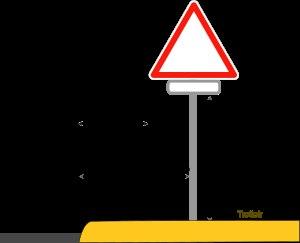
Le panneau de signalisation A13a indique la proximité d’un endroit fréquenté par les enfants situé à une distance d’environ 150 mètres en rase campagne et 50 mètres en agglomération.
Le panneau de signalisation A2b indique la proximité d’un ralentisseur de type dos-d’âne situé à une distance de 50 mètres de celui-ci.
Le panneau de signalisation A9 indique la proximité traversée de voies de tramways situé à une distance d’environ 150 mètres en rase campagne et 50 mètres en agglomération.
Le présent article est consacré aux panneaux de signalisation de danger en France de type A.